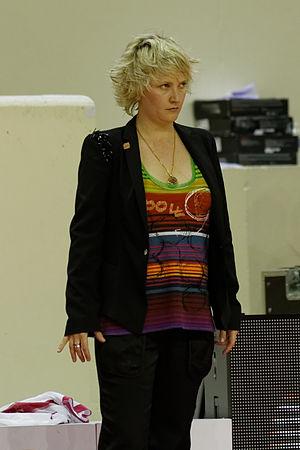
L’équipe de Serbie de basket-ball est une sélection nationale qui rassemble les meilleurs joueurs de basket-ball serbes. Elle est placée sous l'égide de la Fédération serbe de basket-ball.
Milica Dabović, née le 16 février 1982 à Cetinje, est une joueuse serbe de basket-ball, championne d'Europe 2015 avec l'équipe nationale serbe.